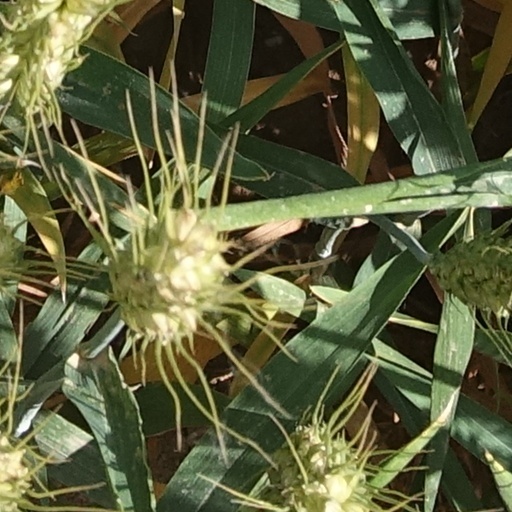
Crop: wheat